USS Cooperstown

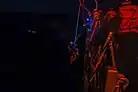
USS Cooperstown saving stranded mariner

During routine operations on 11 March 2023, "Cooperstown" provided emergency assistance to a sailing vessel that was in distress.